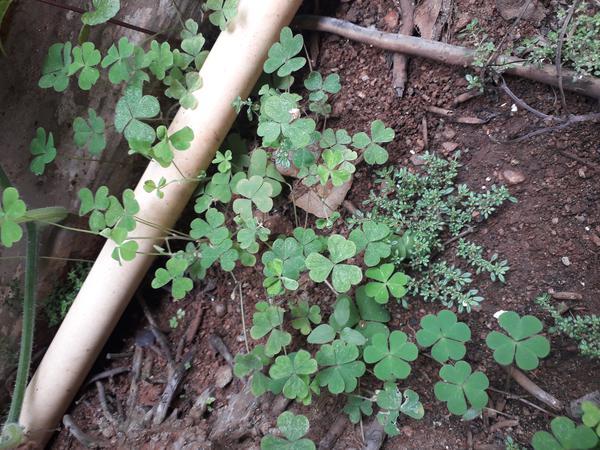
Plant: Wood_sorel